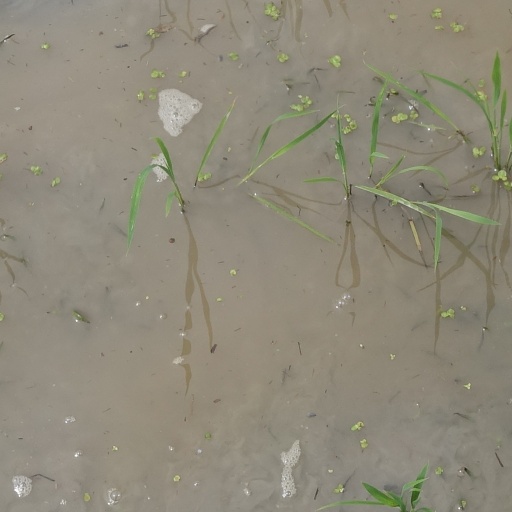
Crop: rice